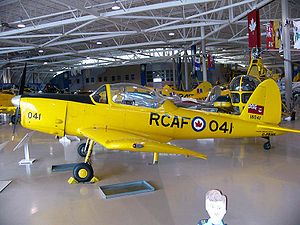
DHC-1 Chipmunk / Varianter / Canadisk-byggede
En tidligere RCAF de Havilland DHC-1B-2-S5 Chipmunk med den Canadiske 'boble' hood, Canadian Warplane Heritage Museum, Hamilton, Ontario
de Havilland Canada DHC-1 Chipmunk er et tandem, to-sædet, enmotors militært træningsfly, som blev det primære skolefly for Flyvevåbnet, Royal Air Force og mange andre luftvåben i årene efter anden verdenskrig. Chipmunk var de Havilland Canada's første efterkrigsprojekt.